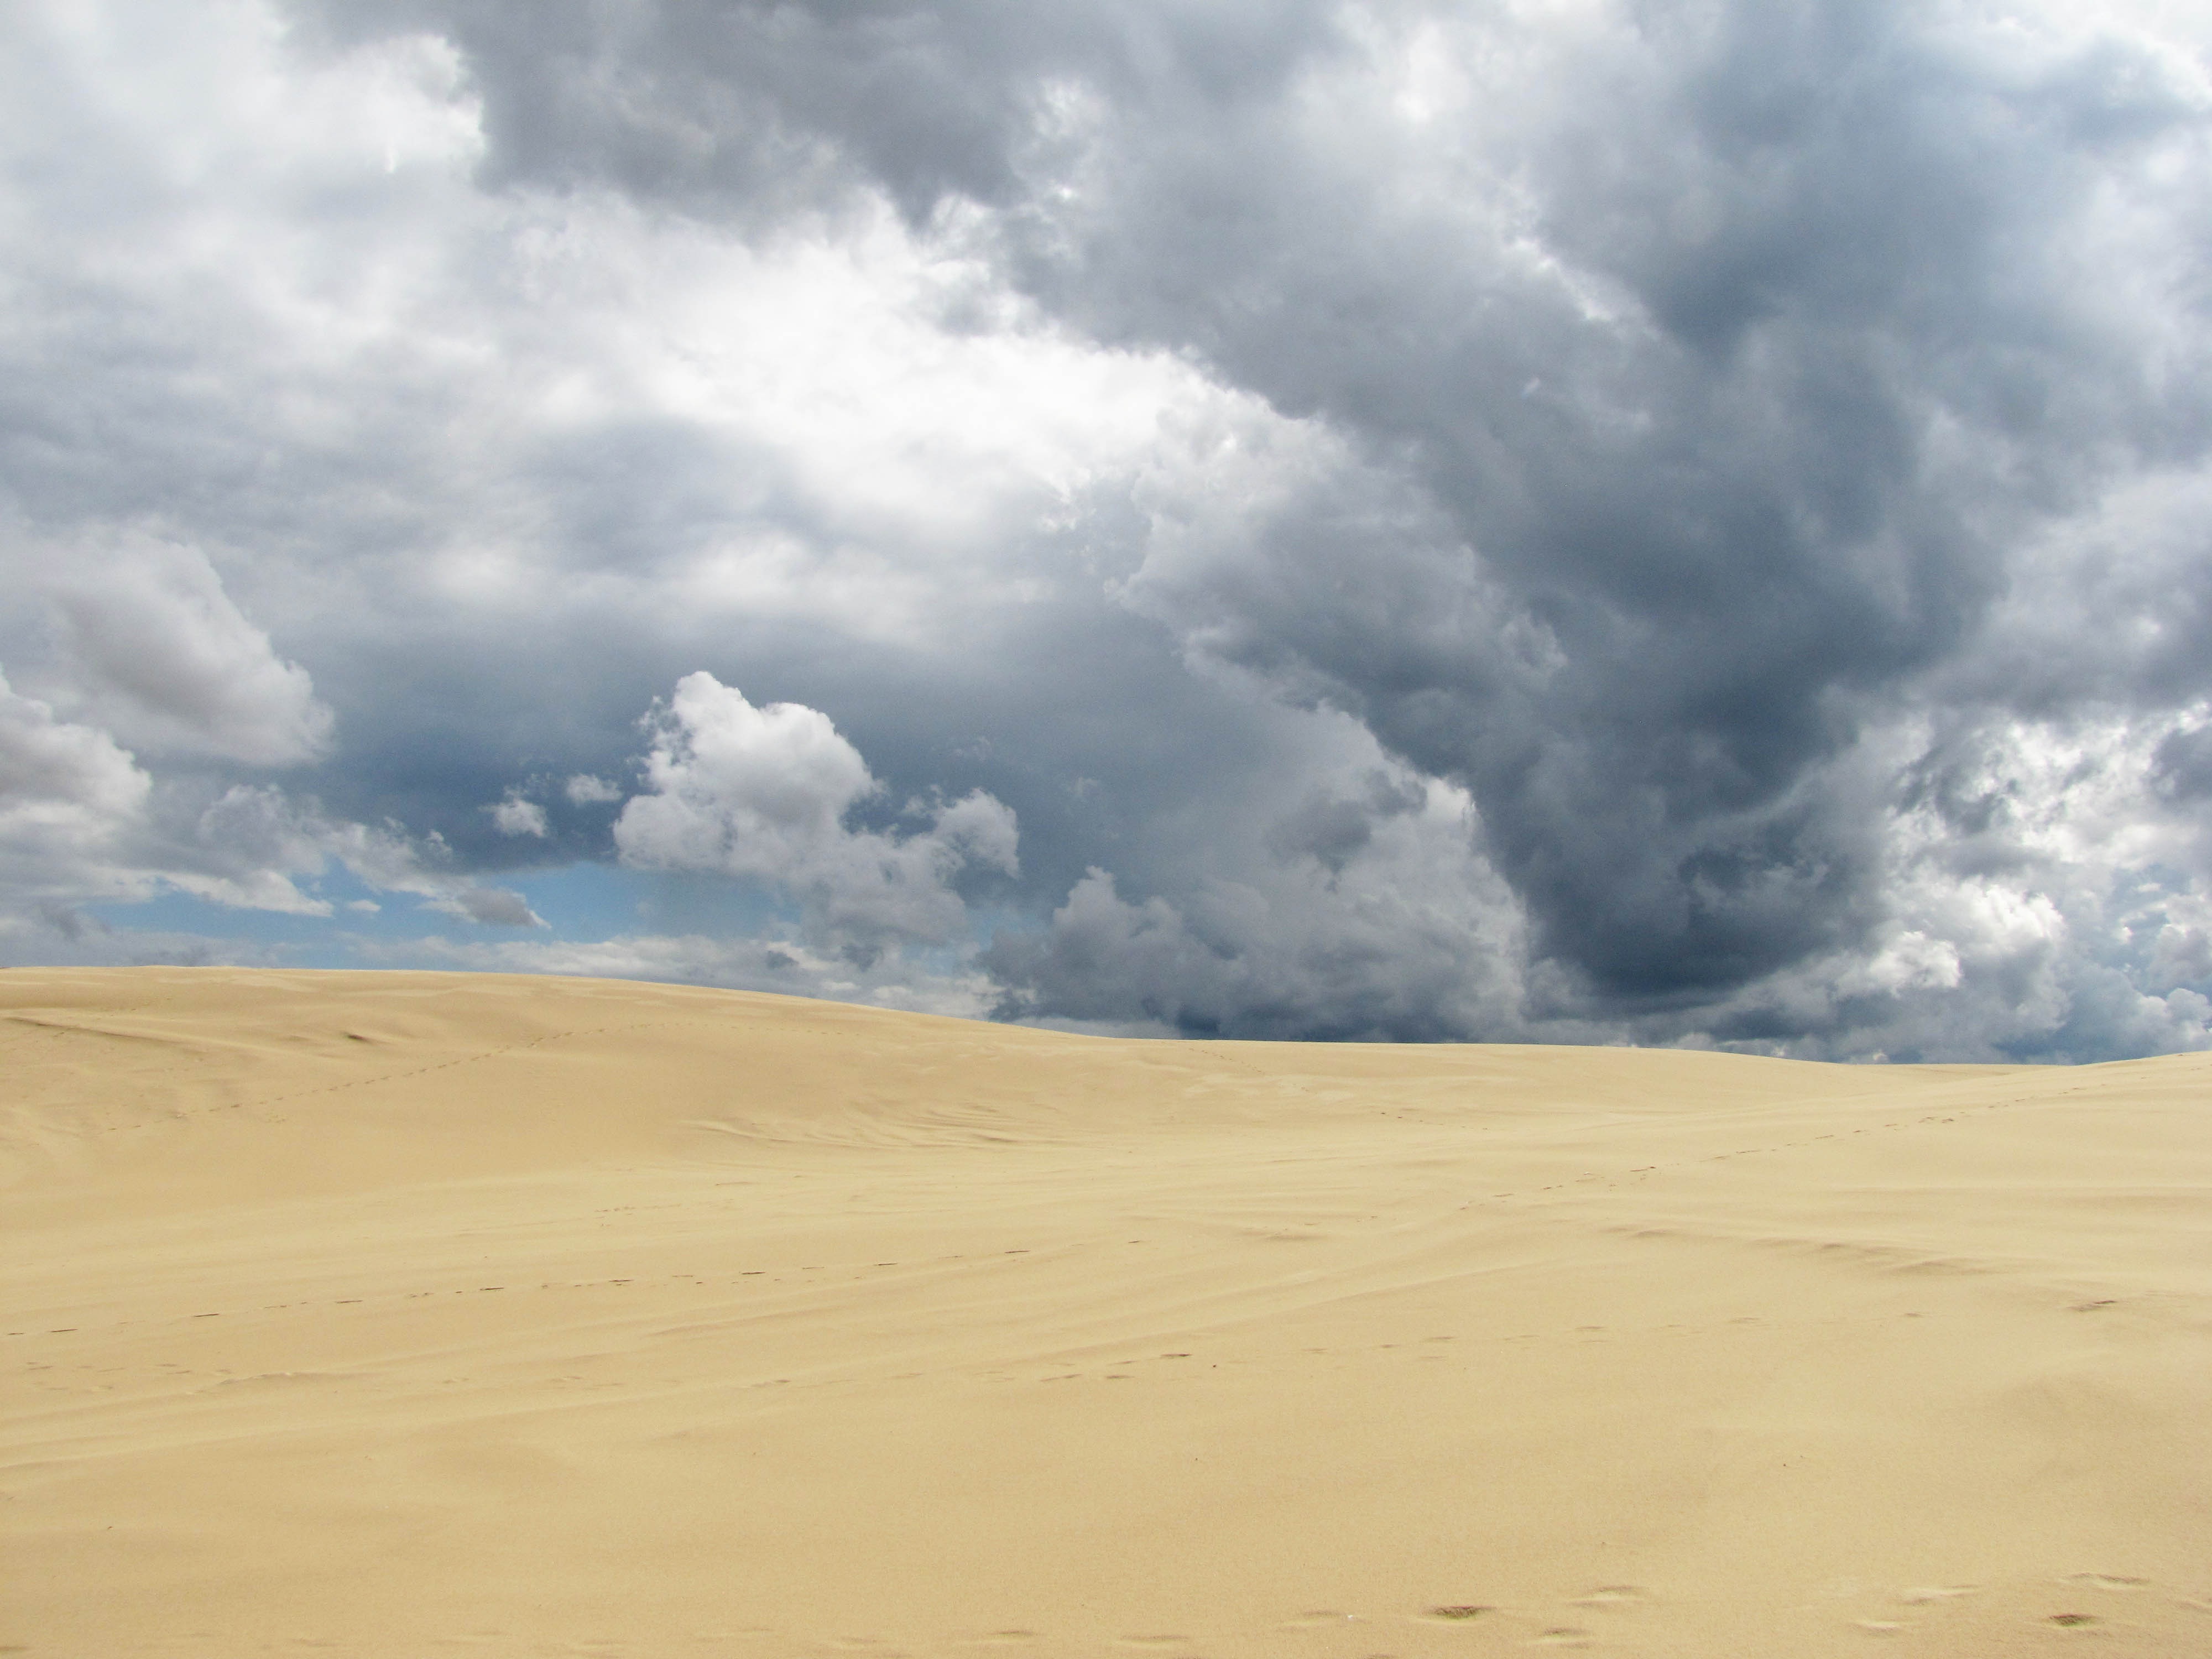
landscape, nature, sand, horizon, cloud, sky, field, prairie, dune, port, plain, australia, grassland, plateau, habitat, ecosystem, steppe, landform, erg, stephens, natural environment, geographical feature, aeolian landform